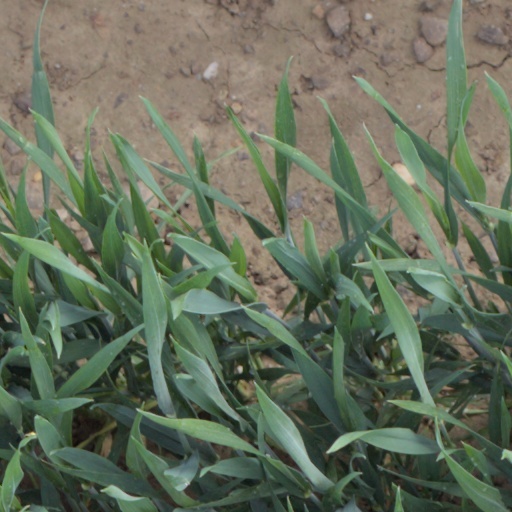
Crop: wheat